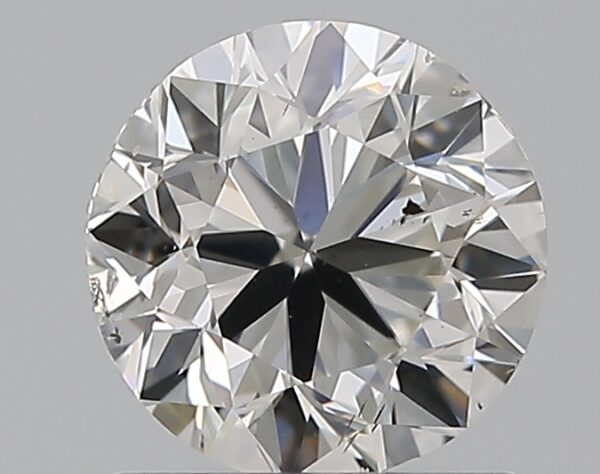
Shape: round
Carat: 1
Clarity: SI1
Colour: G
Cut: VG
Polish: EX
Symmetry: GD
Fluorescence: M
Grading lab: GIA
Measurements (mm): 6.19 x 6.24 x 4